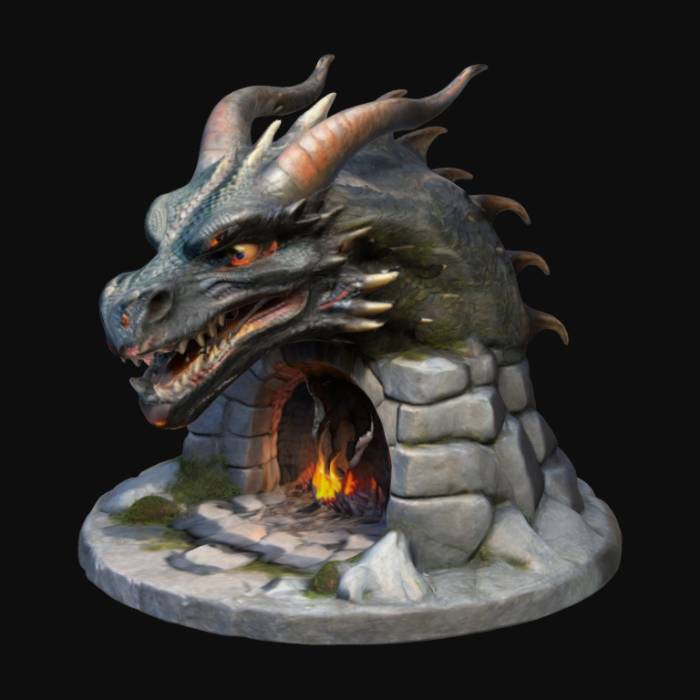
미적 점수 (1~10점): 7